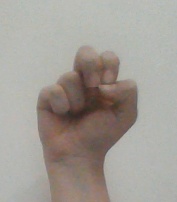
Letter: gaaf